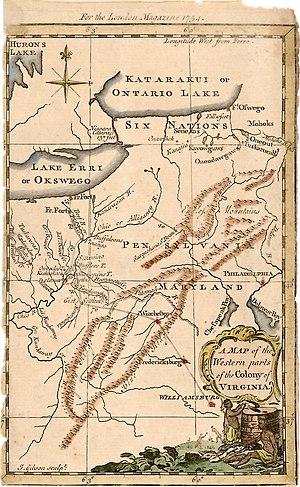
Carte de la Virginie occidentale, centrée sur les rivières Ohio et Patomak, montrant les colonies occidentales en Virignie. Cette carte fut l'une des premières cartes américaines à paraître dans le London Magazine. La carte est basée sur la carte de la partie ouest de la Virginie tirée du Journal Of George Washington, Sent By The Hon. Robert Dinwiddie... Au commandant des forces françaises sur l'Ohio... . . (Londres, 1754). La carte montre la route de Washington de Williamsburg au fort français sur le lac Érié. Un cartouche est ornée d'autochtones produisant du tabac. L'annotation "" Six Nations "" se trouve au sud de Katarakui ou du lac Ontario. Le lac Érié s'appelle le lac Erri ou Okswego. Les chutes Niagara sont annotées ""Niagara Cataract 137 pieds""."
Le lac Érié est l'un des cinq Grands Lacs d'Amérique du Nord. Il est bordé à l'est par les États américains de l'Ohio, de Pennsylvanie, de New York au sud, du Michigan à l'ouest et de la province canadienne de l'Ontario au nord.
Le lac Ontario est le plus oriental et le plus petit des cinq Grands Lacs d'Amérique du Nord. Il s'étend sur 18 529 km², ce qui le place au 14ᵉ rang dans le monde.